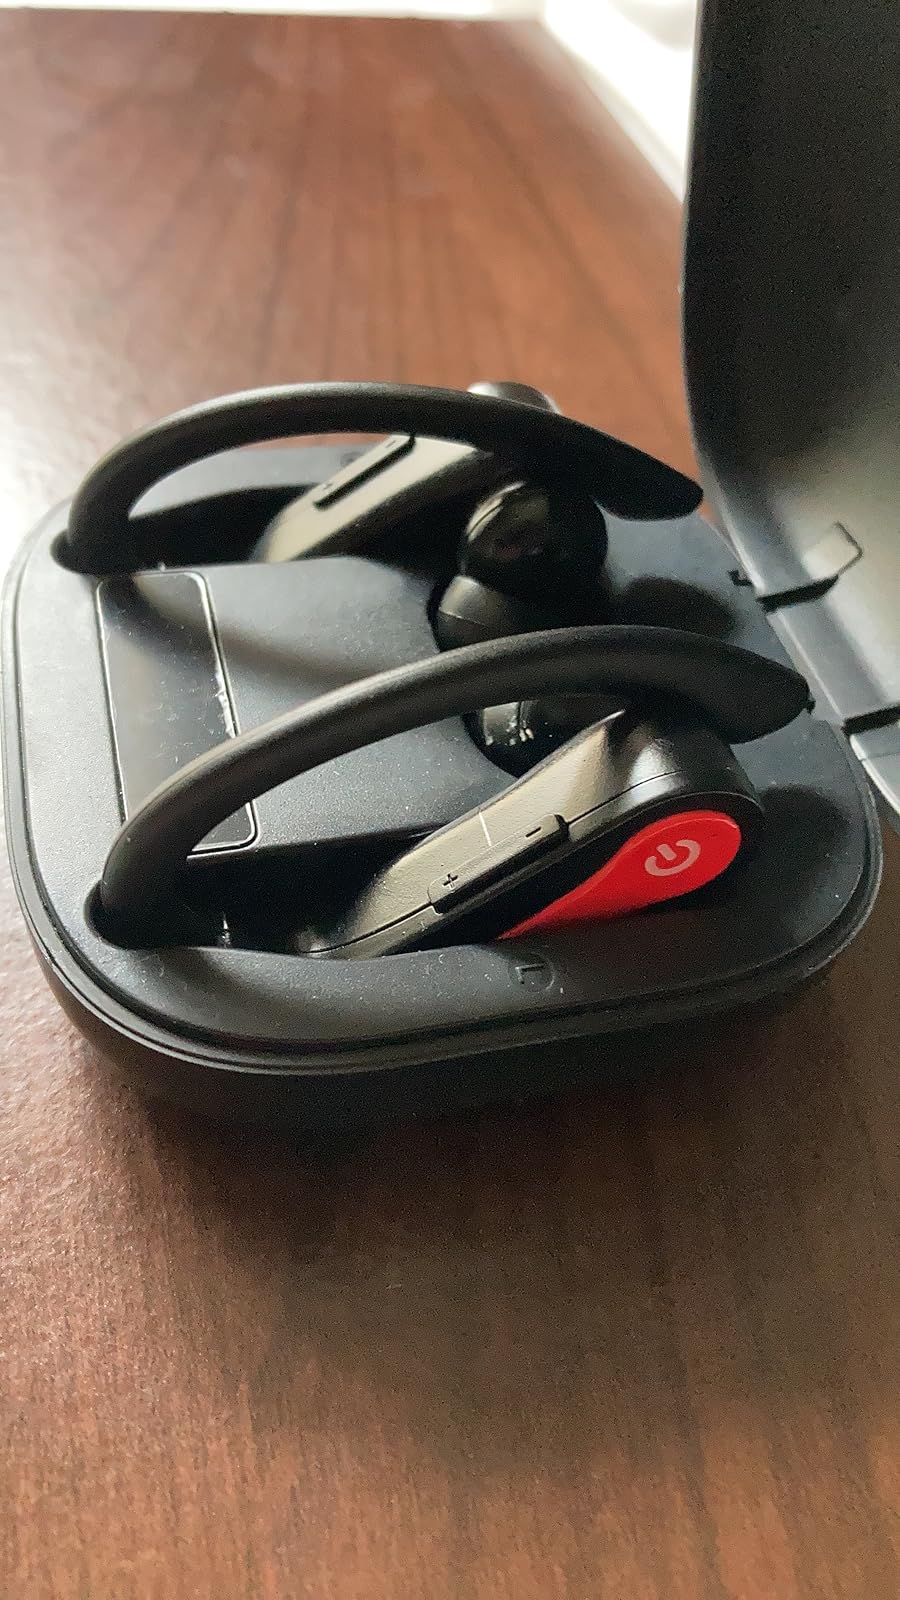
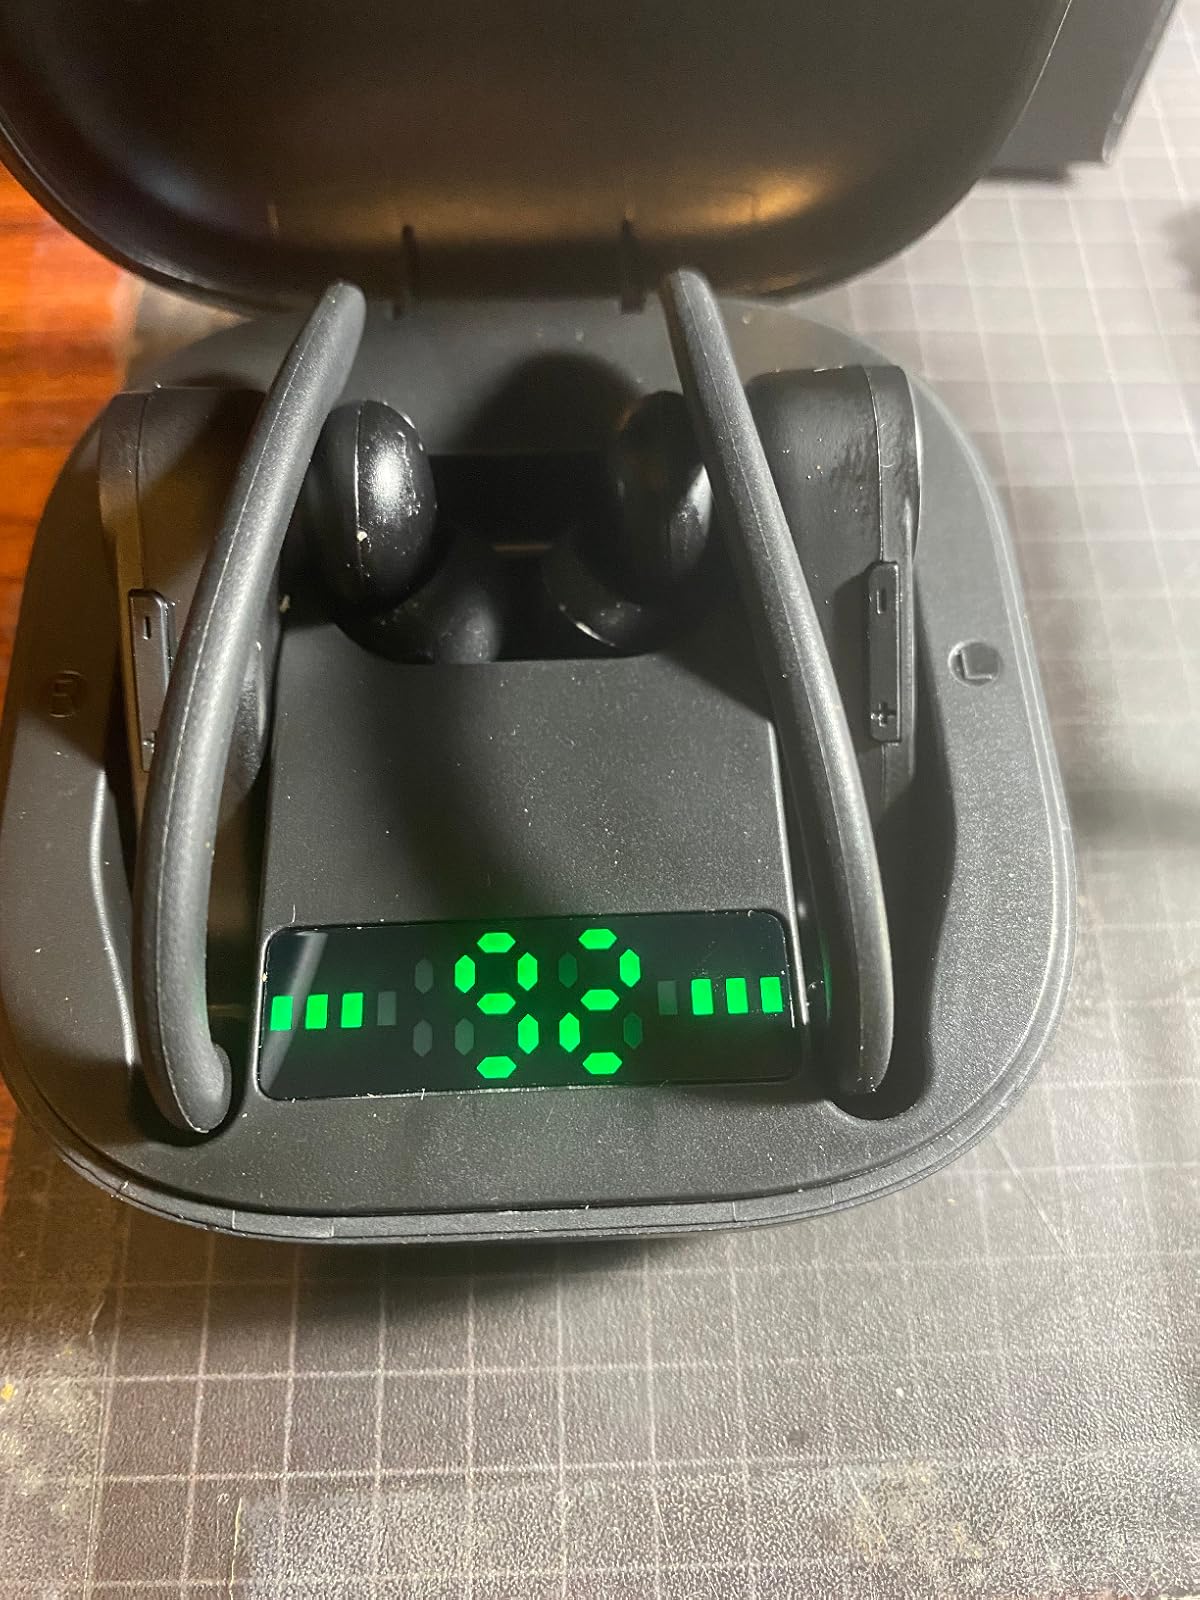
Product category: earbuds
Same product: no